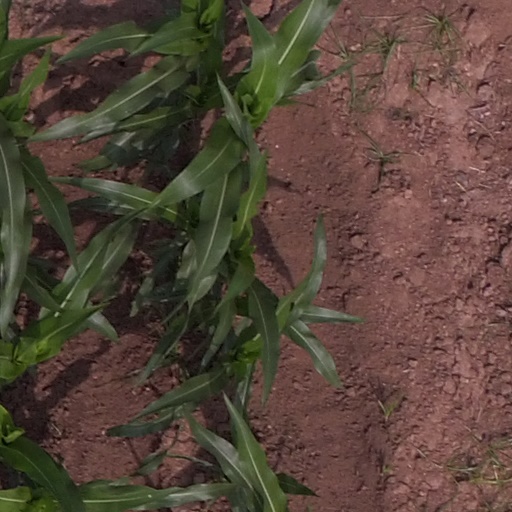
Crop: maize; corn